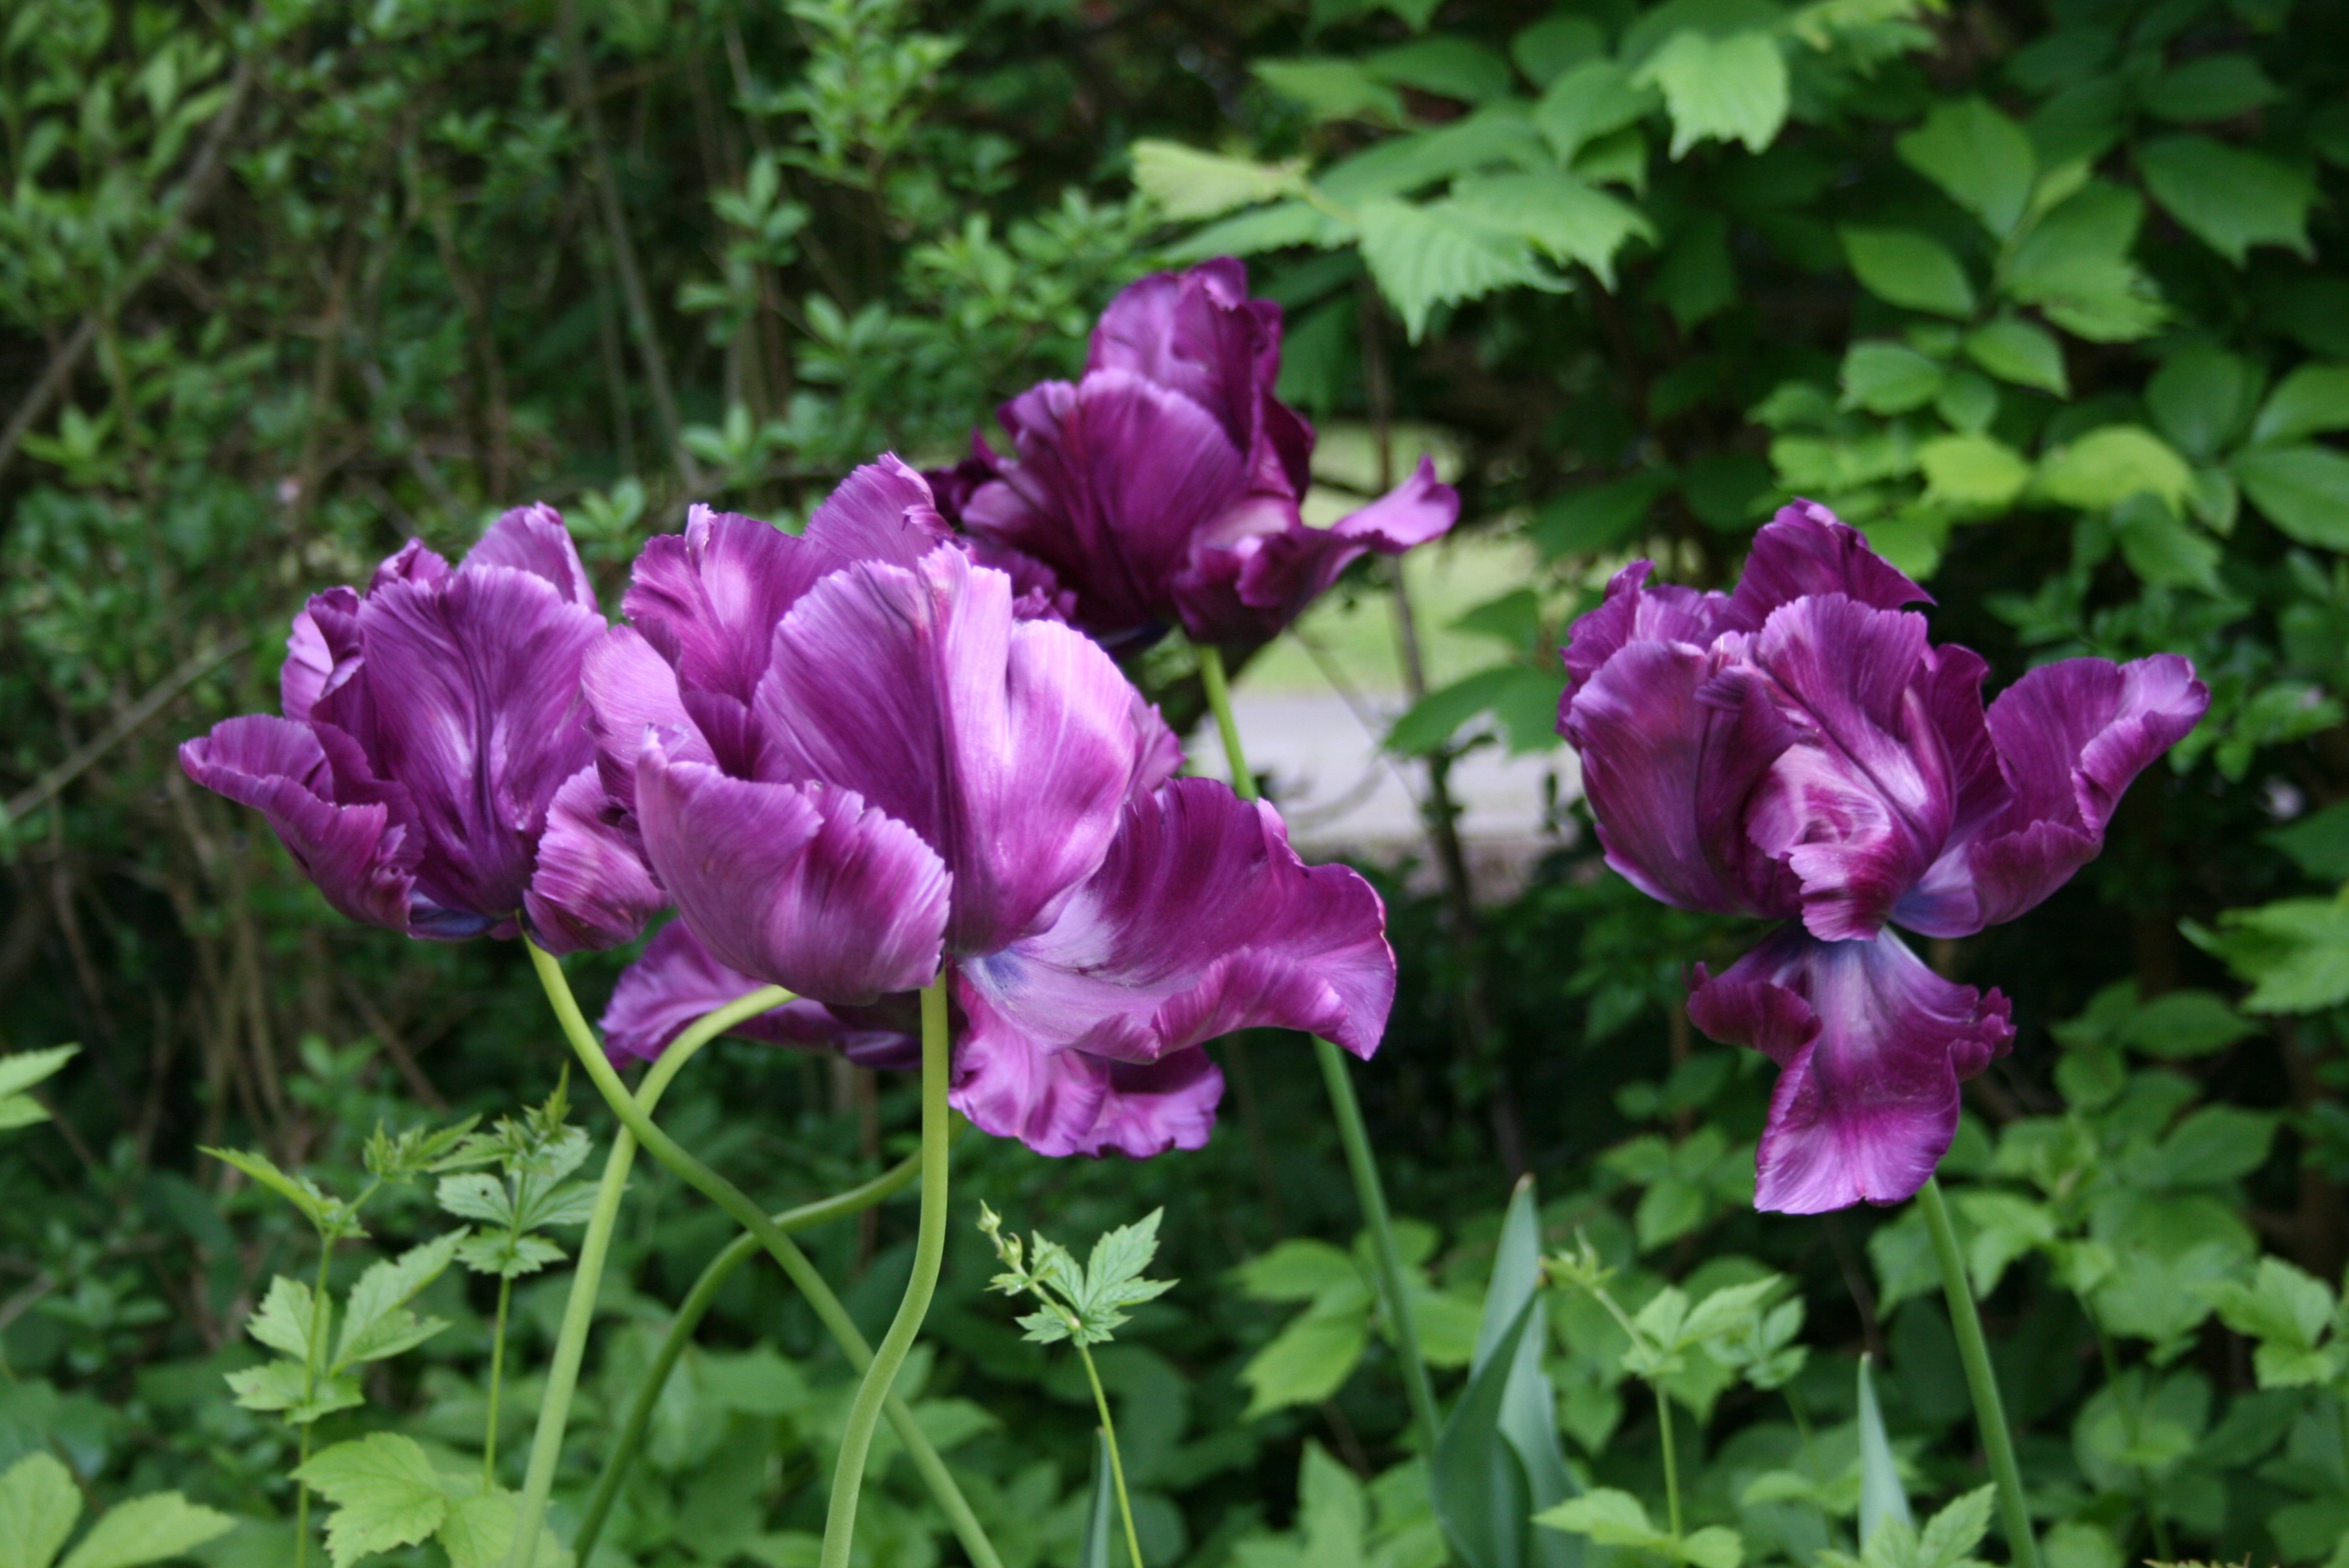
plant, flower, purple, petal, tulip, spring, botany, blooming, colorful, flora, purple flowers, gardening, petals, flowering plant, annual plant, land plant, everlasting sweet pea